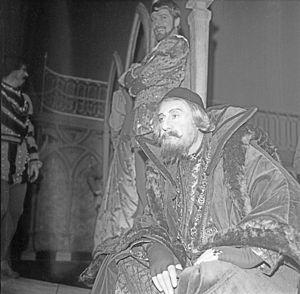
Shylock est l'un des personnages les plus marquants du Marchand de Venise de William Shakespeare. Il y tient le rôle d'un riche usurier juif, pratiquant des taux déraisonnables et acharné dans le recouvrement de ses créances.